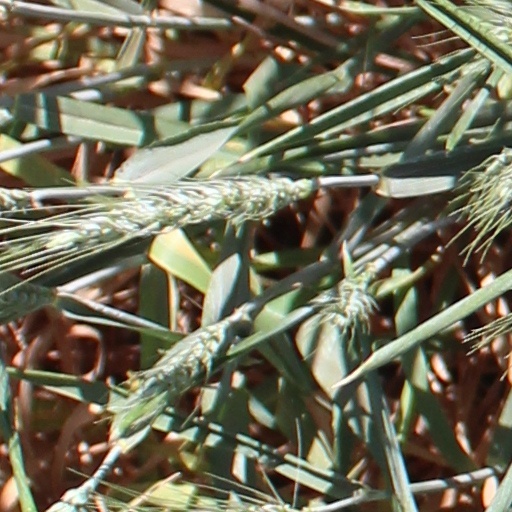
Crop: wheat